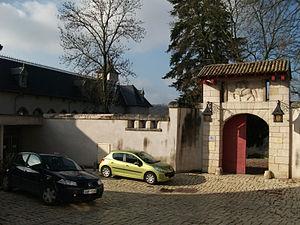
Liverdun, porte d'entrée du_Château Corbin et du parc attenant, aujourd'hui médiatèque.
La liste des châteaux de Meurthe-et-Moselle recense de manière non exhaustive les châteaux, maisons fortes, mottes castrales, situés dans le département français de Meurthe-et-Moselle. Il est fait état des inscriptions et classements au titre des monuments historiques.
Le château Corbin est un château situé dans la ville-haute de Liverdun en Meurthe-et-Moselle.
Liverdun est une commune française de l'agglomération de Nancy située dans le département de Meurthe-et-Moselle et la région Grand Est.